Ross Gunn

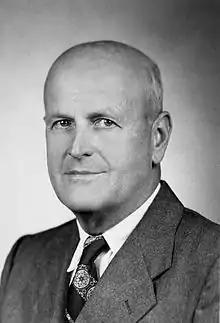

Ross Gunn (May 12, 1897 – October 15, 1966) was an American physicist who worked on the Manhattan Project during World War II. The New York Times described him as "one of the true fathers of the nuclear submarine program".